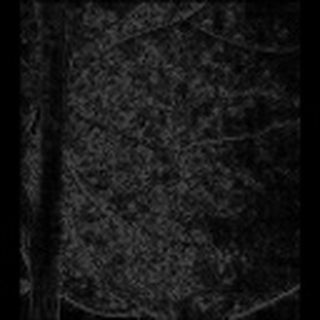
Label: cotton_aphids